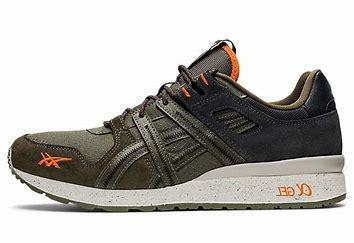
Brand: Asics
Model: Gt Ii